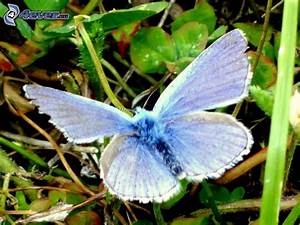
Label: butterfly